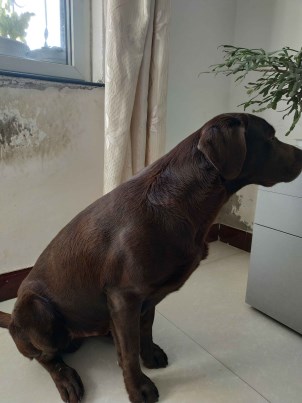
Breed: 3580-n000122-Labrador_retriever